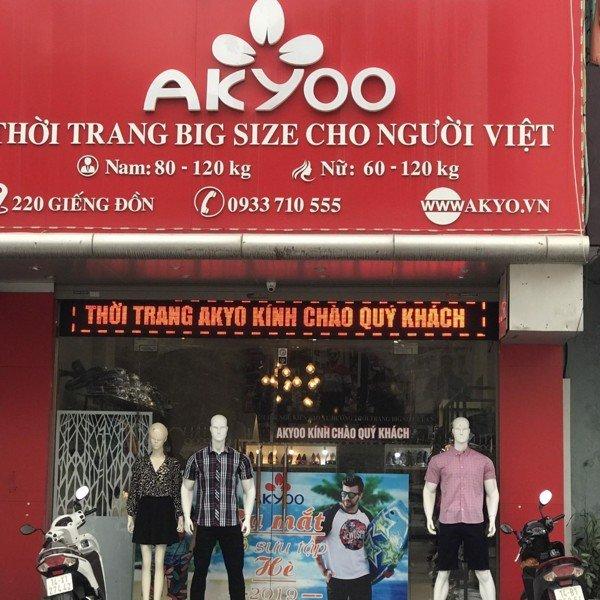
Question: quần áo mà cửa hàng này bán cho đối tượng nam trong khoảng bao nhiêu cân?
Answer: từ 80 kg đến 120 kg